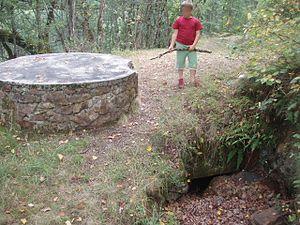
Castelvielh est un lieu-dit situé sur la commune de Bagnères-de-Luchon, dans le département de la Haute-Garonne dans la région Midi-Pyrénées.